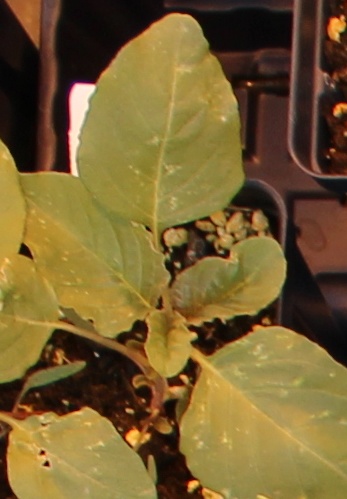
Label: Redroot Pigweed